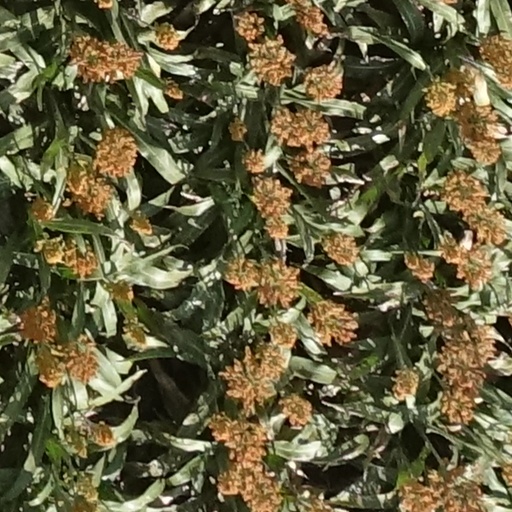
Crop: sorghum